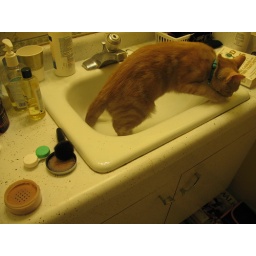
kitten in the sink